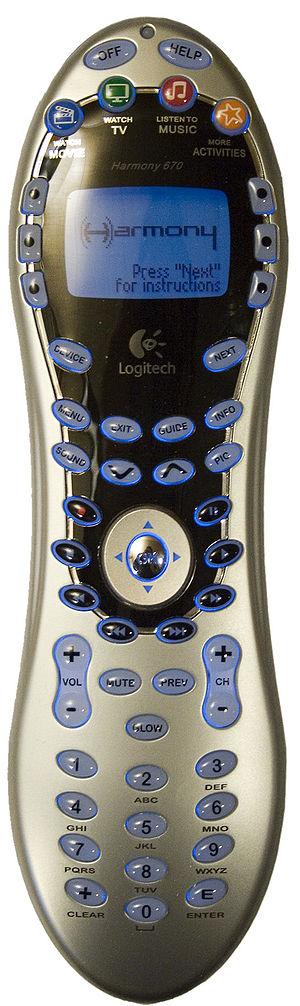
Logitech Harmony Remote est une gamme de télécommandes universelles conçue et commercialisée par Logitech.